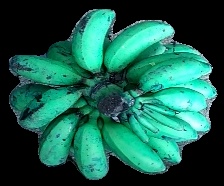
Variety: rasbale
Grade: grade3